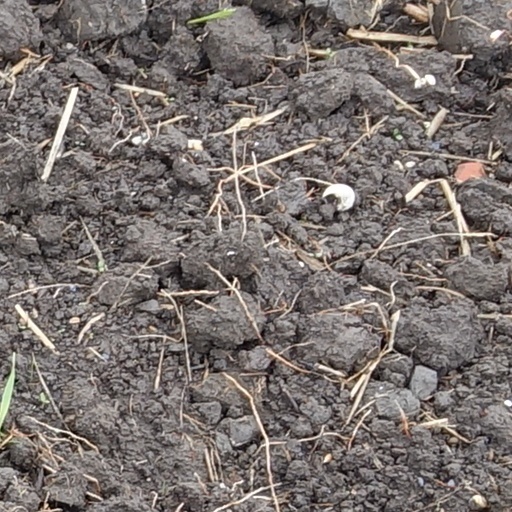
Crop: wheat